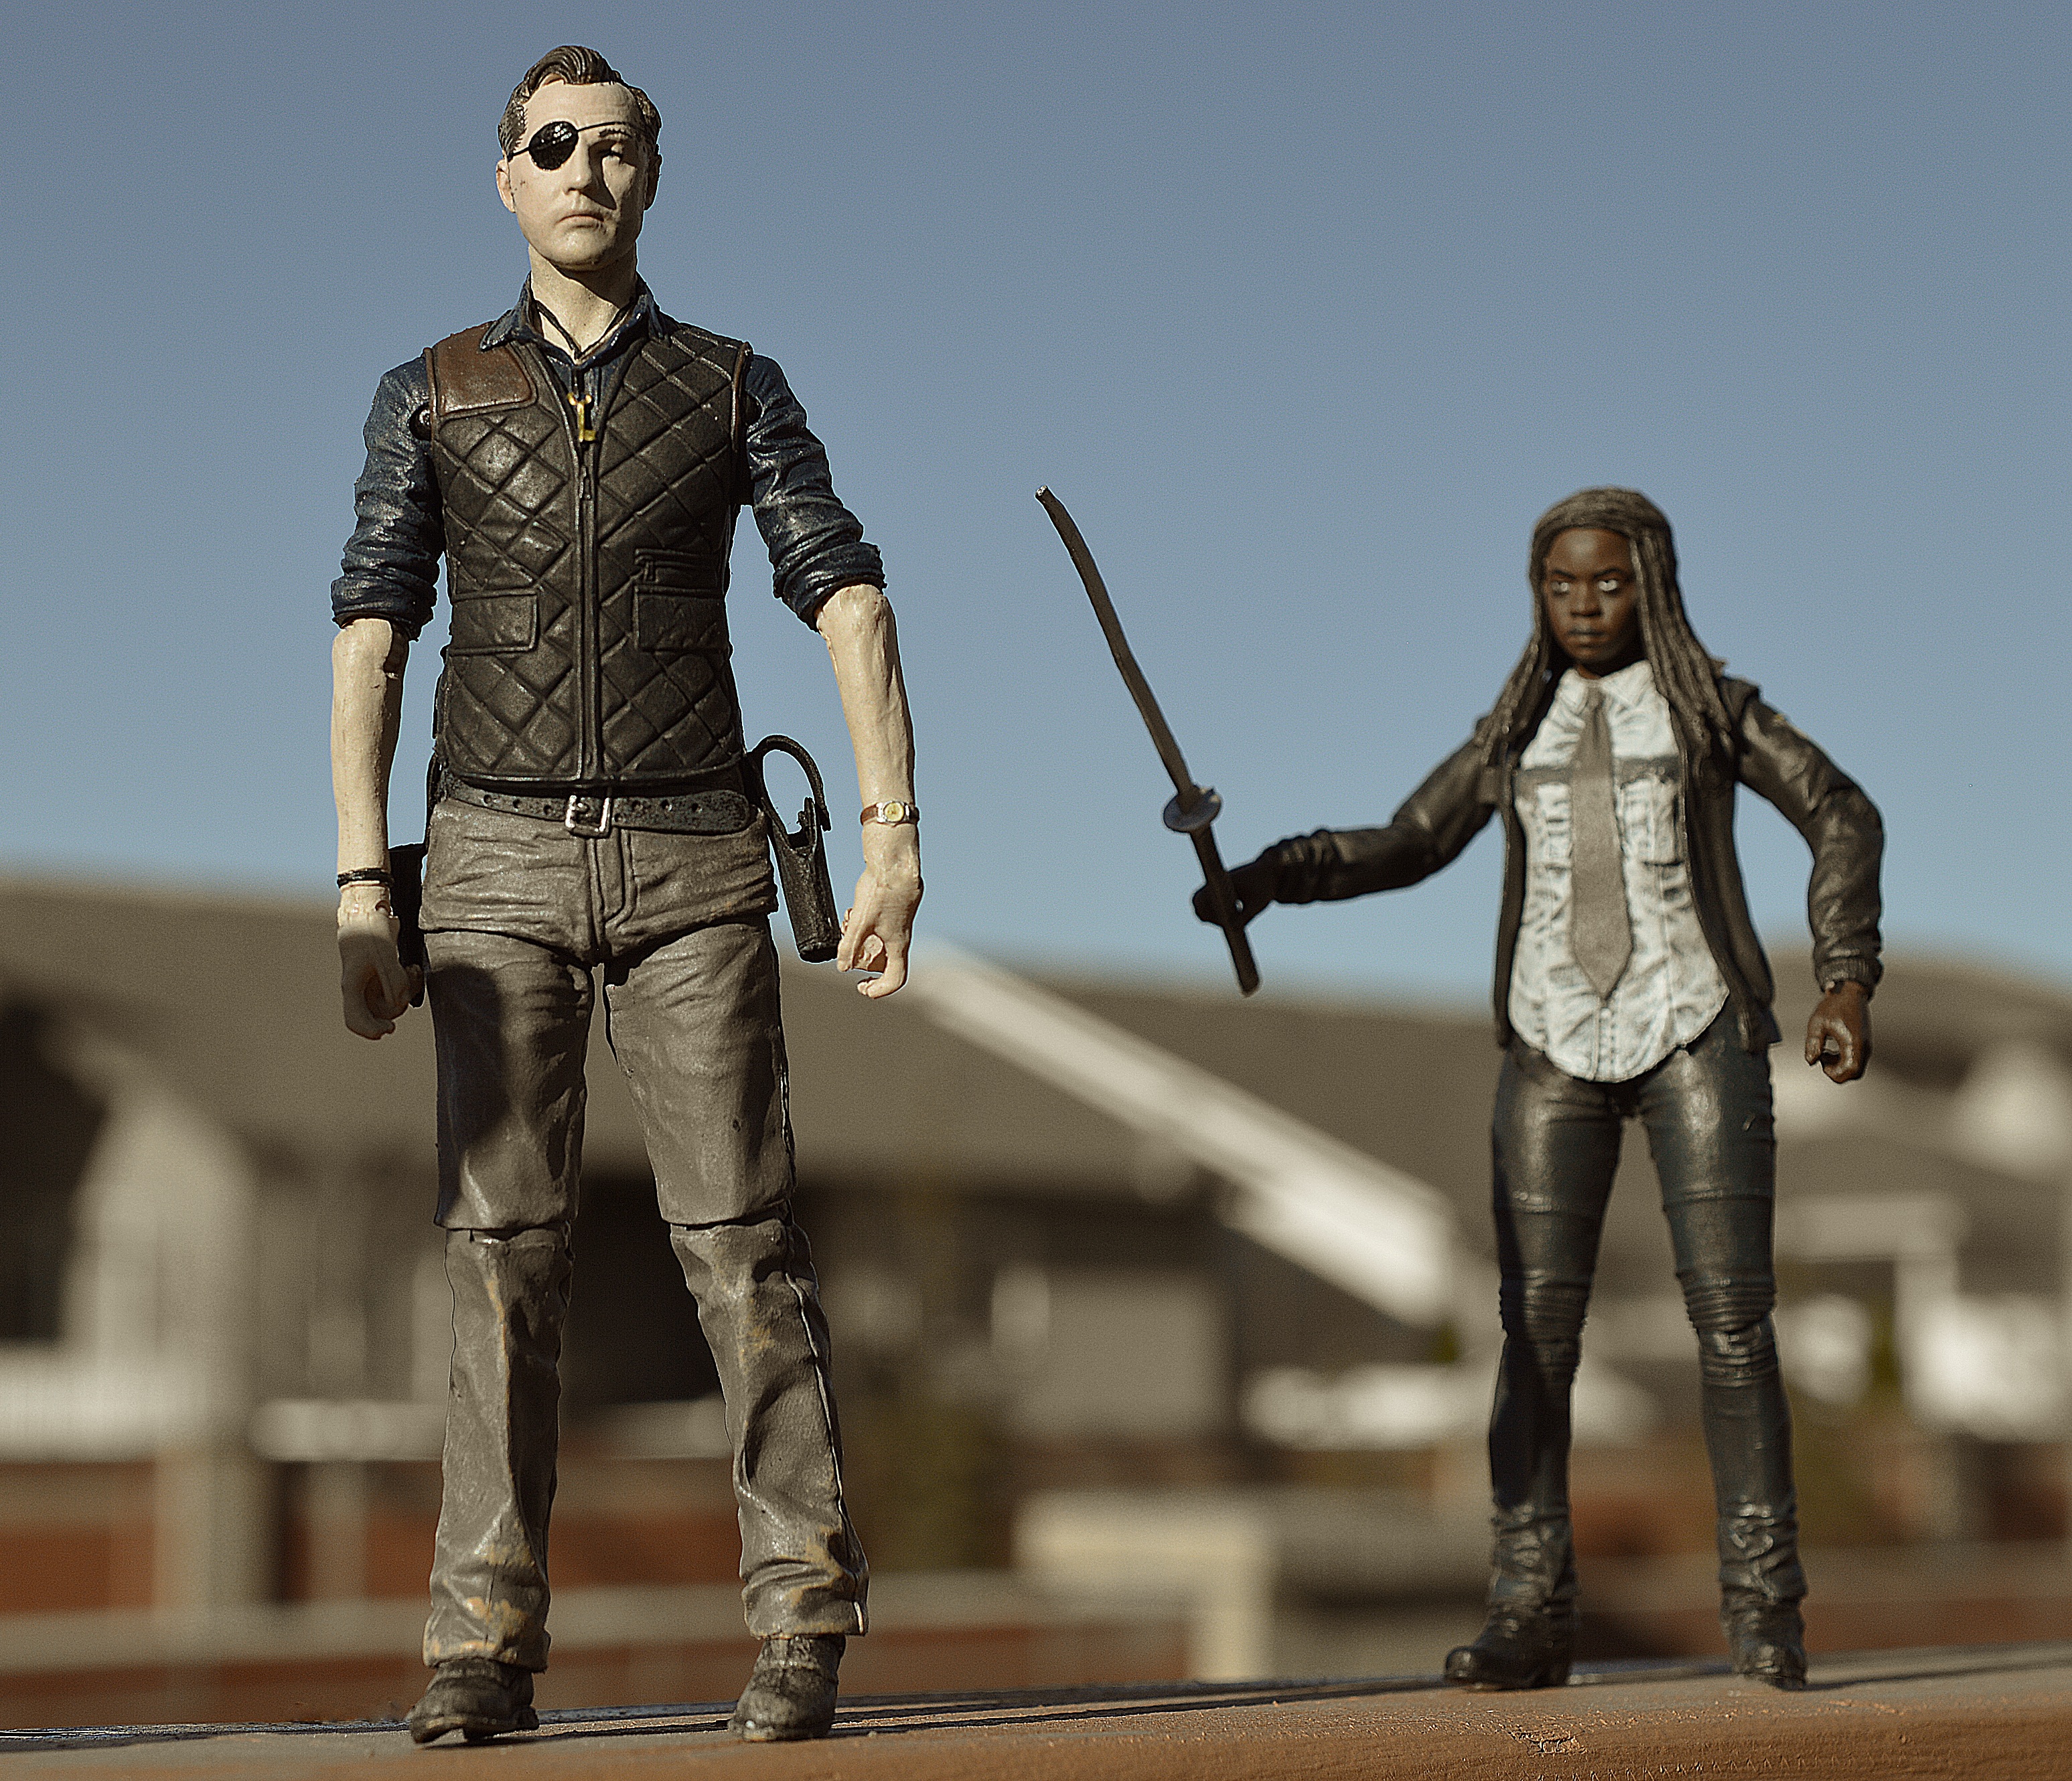
monument, statue, television, tv, toy, weapon, sword, doll, action figure, apocalypse, screenshot, governor, walking dead, michonne